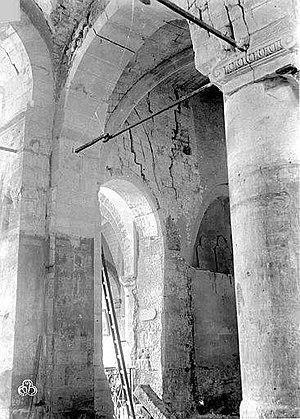
Base du clocher, vue vers le nord-ouest.
L'église Saint-Vincent est une église catholique paroissiale située à Hermes, dans le département de l'Oise, en France. Hermes est l'un des bourgs les plus anciens du Beauvaisis, et son église possède ainsi l'une des plus anciennes nefs du département. Elle remonte en partie au XIᵉ siècle, comme l'indique l'appareil en petits moellons cubiques du mur méridional. Cette nef a toutefois perdu son authenticité avec l'installation d'un plafond à caissons en 1722 et une reconstruction partielle pendant la seconde moitié du XIXᵉ siècle, qui concerne les portails, les fenêtres latérales, et l'unique bas-côté, ajouté à la période gothique flamboyante au nord de la nef. Mais l'église Saint-Vincent était surtout réputée pour son beau clocher roman à deux étages de beffroi. Bâti sur un terrain instable et repris en sous-œuvre au milieu du XVIᵉ siècle, il s'est malheureusement effondré en 1919, et emporta dans sa chute la première travée du chœur et la chapelle latérale nord. En 1927, il fut remplacé par un clocher moderne assis sur la toiture de la nef.